EC VSV

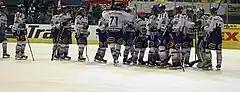
EC VSV in Zagreb

During the last decade of the 20th century EC VSV established themselves as a competitive outfit claiming two early Austrian Championships in 1992 and 1993, in a period when VEU Feldkirch dominated the action in the Austrian Hockey. After struggling against local rivals EC KAC in the playoffs. it was not until the 1998–99 season in which Villach could get past Klagenfurt in the finals again and win their fourth title.